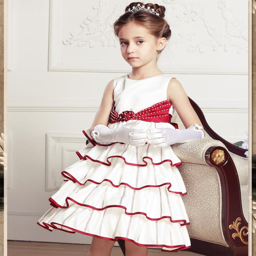
wedding dresses for olds : compare prices on dresses for year olds a wedding